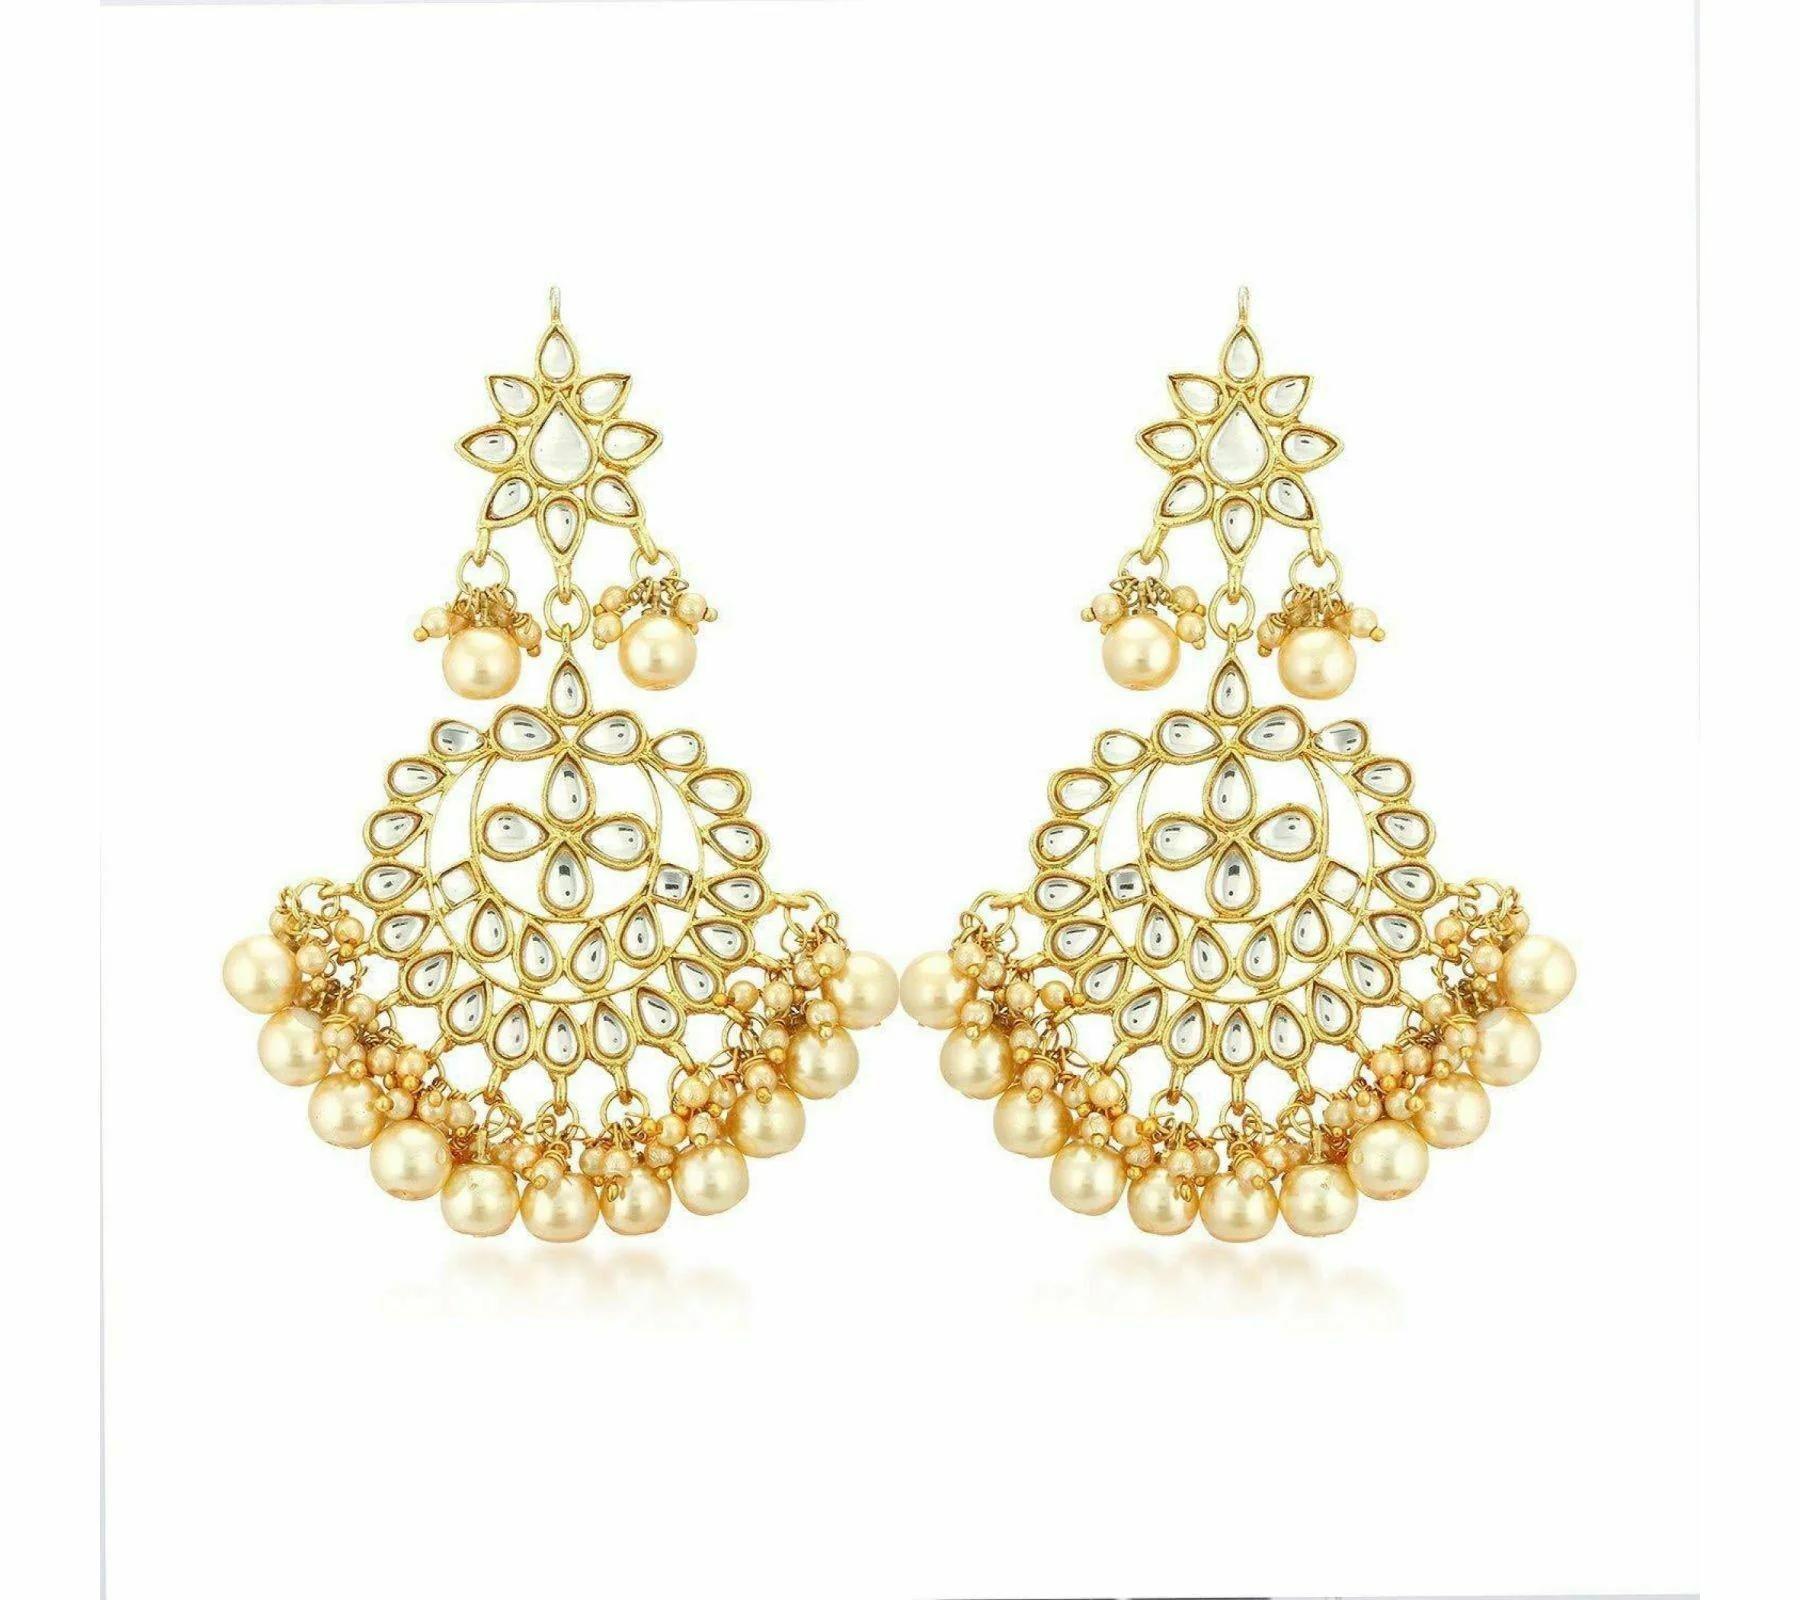
 Gyaan Jewels Handmade Gold Plated Alloy Necklace, Pendant and Earring Set White (Women, Girls) (Pack of 1) Free Size
Type: Necklaces
Brand: Gyaan Jewels
Price: Rs. 640
 The classy charm of the close fitting choker necklace is simply unmatchable in india, chokers studded with precious stones have been used by royalty since ancient times. Thick choker bands worn by teenagers reflect a cool, rebellious sense of style. This jewellery set comes with a mang tikka and is an ideal match for a wedding attire. This mang tikka is a perfect match for this wedding set and will make you look your best at any occasion.
Features: These are very easy to use being lightweight and has a design which makes it very comfortable,Superior quality and skin friendly,Made from premium quality material this product assures to remain in its original glory even after years of usage,Perfect gift ideal valentine, birthday, anniversary gift your loved ones
Included: 1 Necklace, 2 Earrings, 1 mangtika